Steingraeber & Söhne

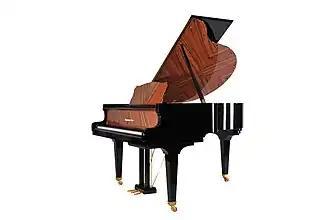
Salon grand piano A 170 in tineo veneer (2018)

The Steingraeber Piano Manufactory (until 2022 Steingraeber & Söhne) is a major German manufacturer of grand and upright pianos. The family business was founded 1852 in Bayreuth, where the instruments are still manufactured today. It has its headquarters in Steingraeber Haus, a historic Rococo palace. Fanny and Alban Steingraeber run the company in the seventh generation.